1812 N Moore

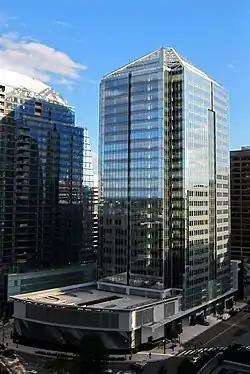
1812 N Moore in Arlington County, Virginia

1812 North Moore is an office building in Arlington, Virginia, developed by Monday Properties. It was topped out in March 2013, surpassing the nearby Rosslyn Twin Towers as the tallest building in the Washington metropolitan area.